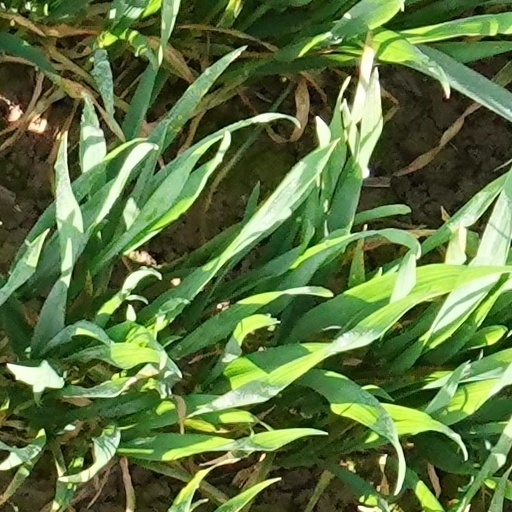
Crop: wheat